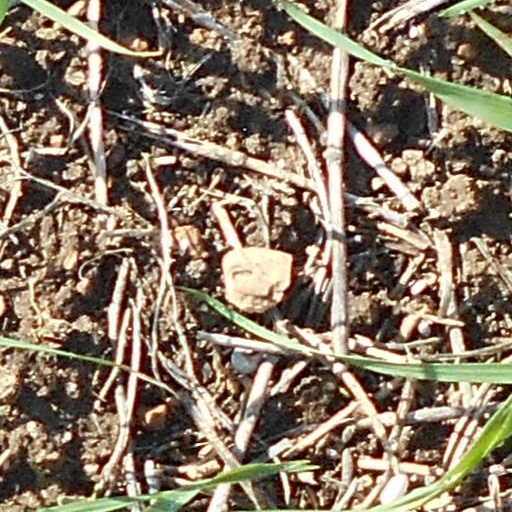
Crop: wheat